Amala Shankar

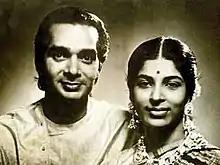
Uday Shankar and Amala Shankar in 1941

In 1939 when she was staying in Chennai with Uday Shankar's dance group, one day came to Amala at night and gave her marriage proposal. Uday Shankar married Amala in 1942. Their first son Ananda Shankar was born in December 1942. Their daughter Mamata Shankar was born in January 1954